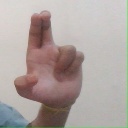
अक्षर: आ